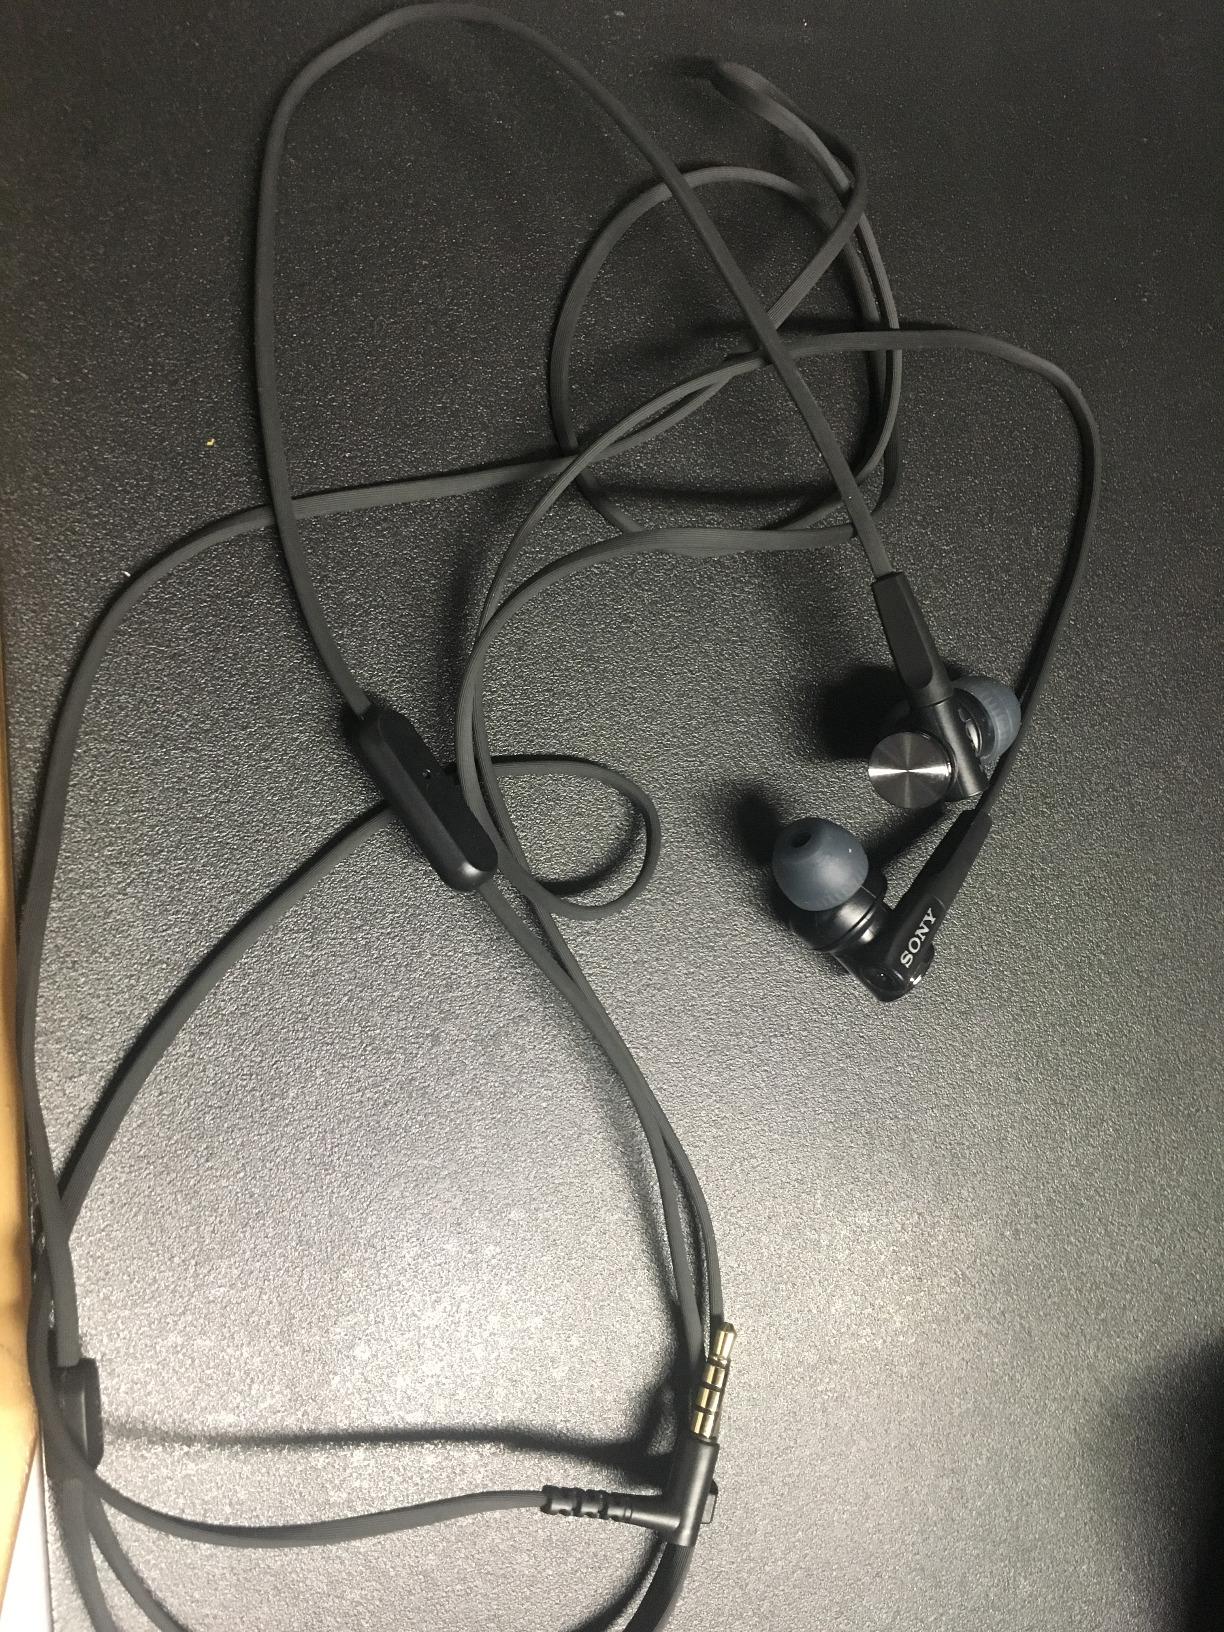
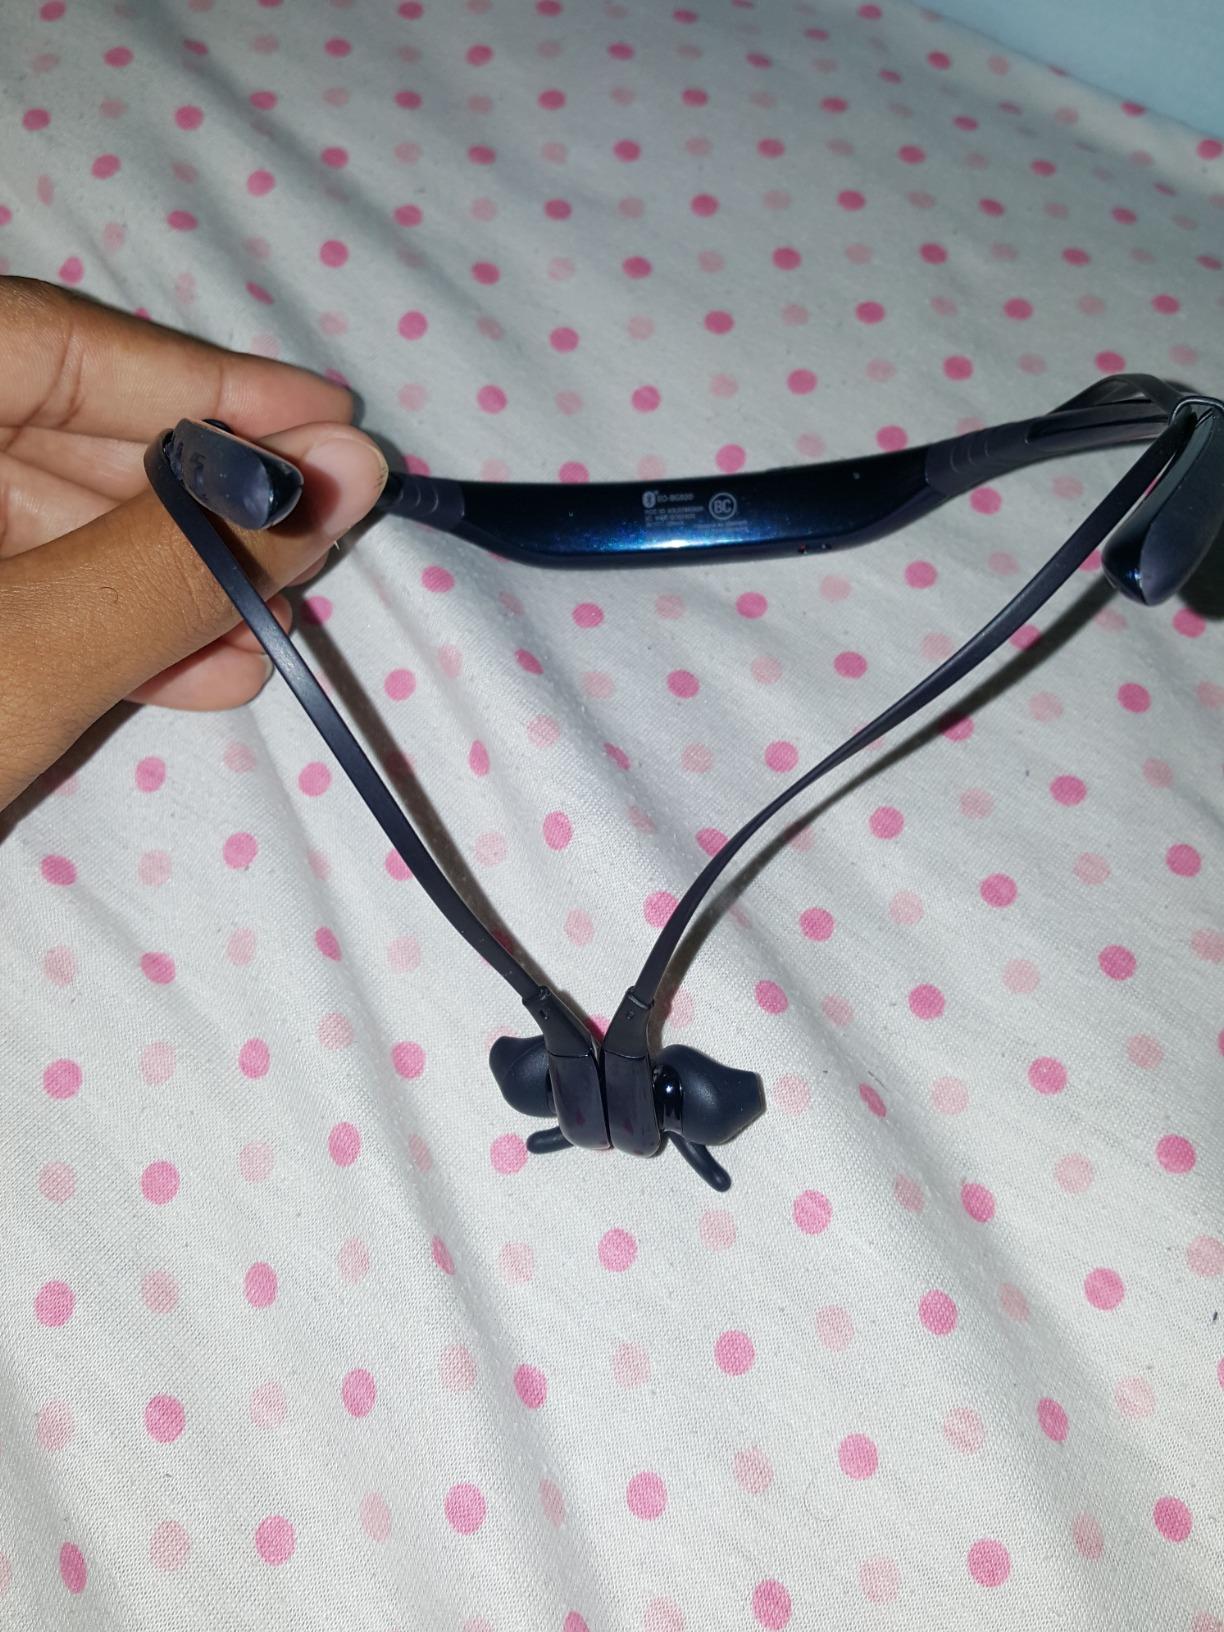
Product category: headphones
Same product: no